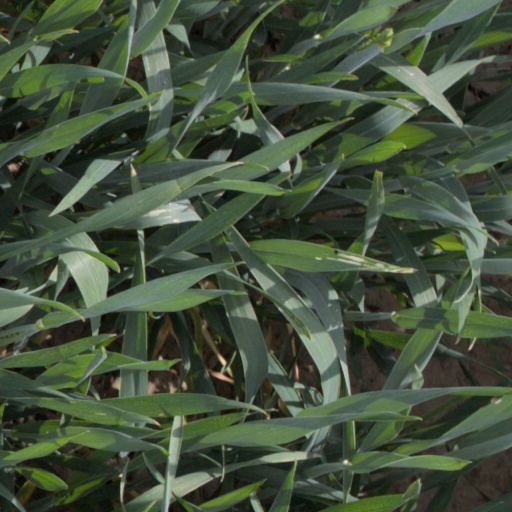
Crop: wheat